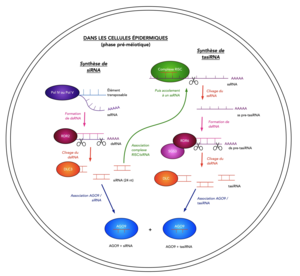
Biogenèse de siRNA et de tasiRNA impliqués dans la régulation de la mégasporogenèse chez Arabidopsis thaliana au niveau des cellules épidermiques pendant la phase pré-méiotique
La mégasporogenèse est le processus qui mène à la formation du gamétophyte femelle chez les Angiospermes. Elle précède la mégagamétogenèse qui aboutit à la formation de l'oosphère.